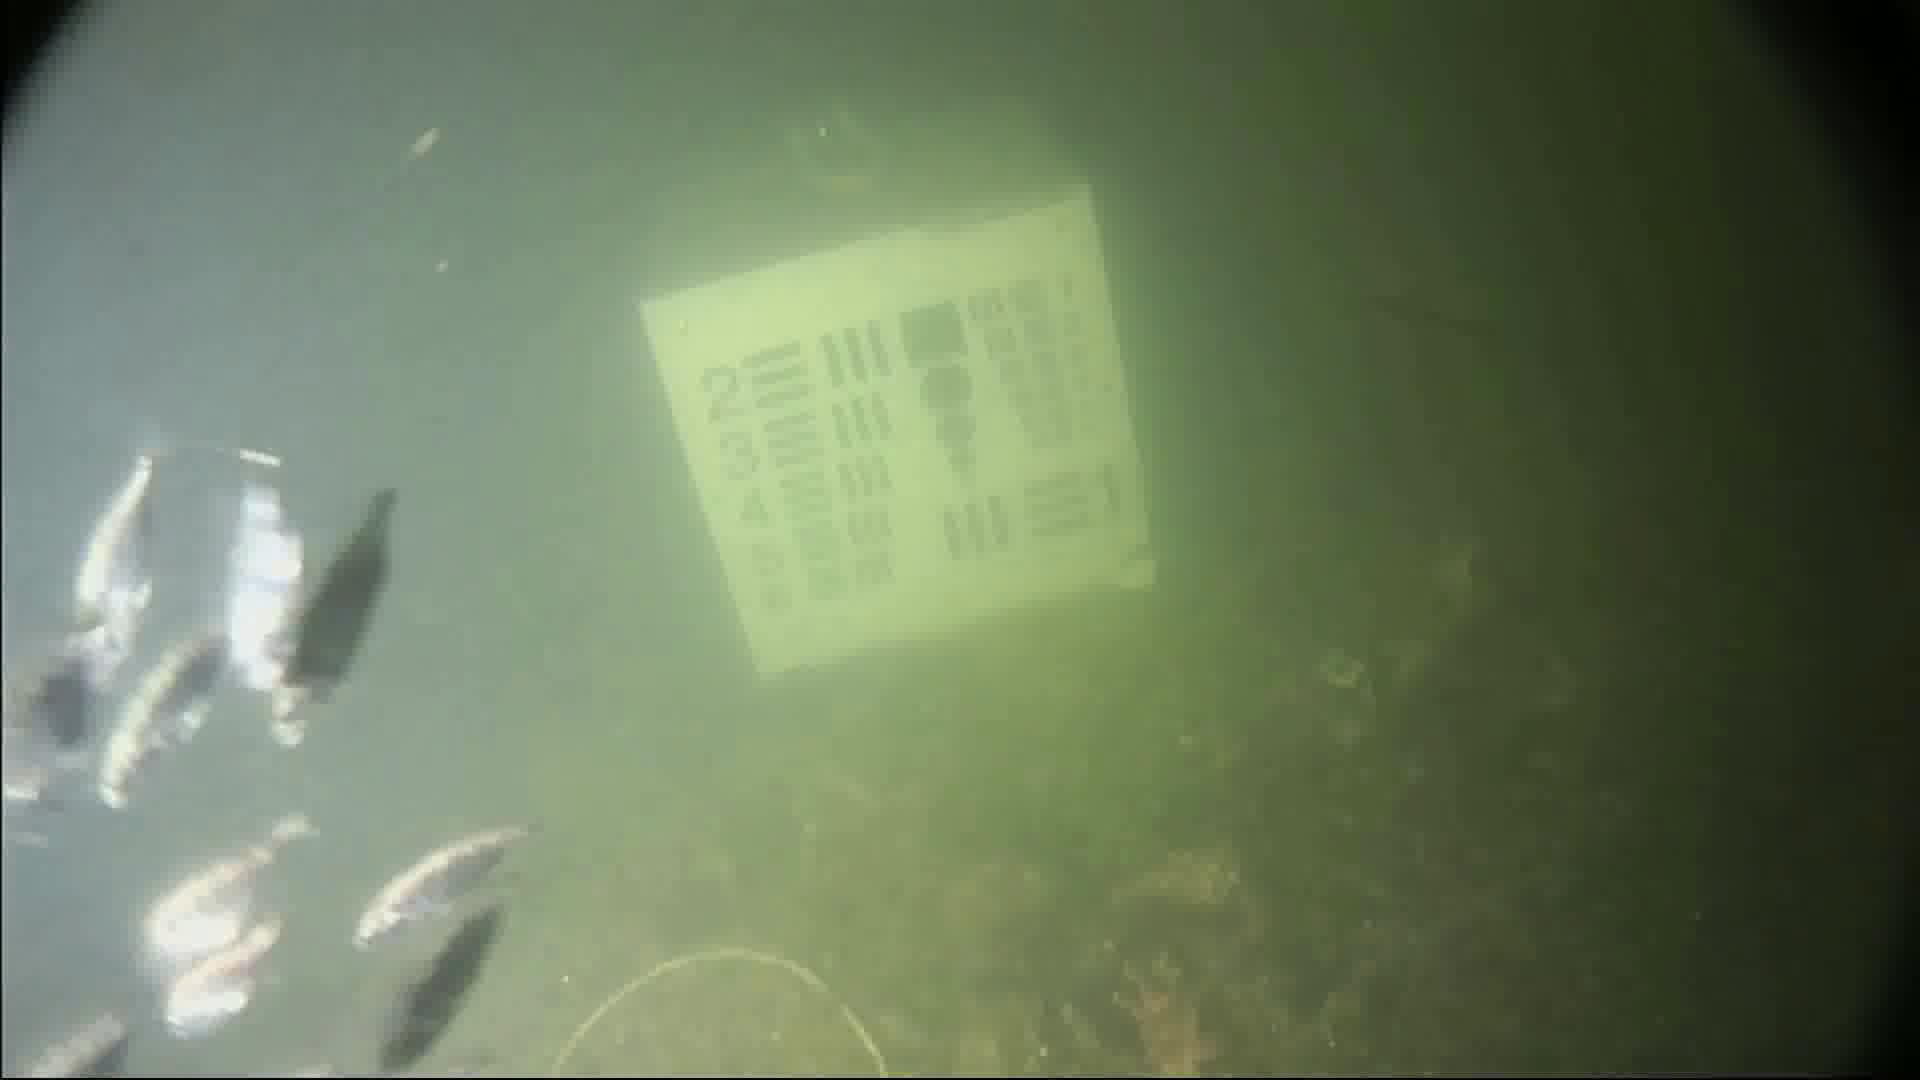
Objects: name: small_fish
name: starfish